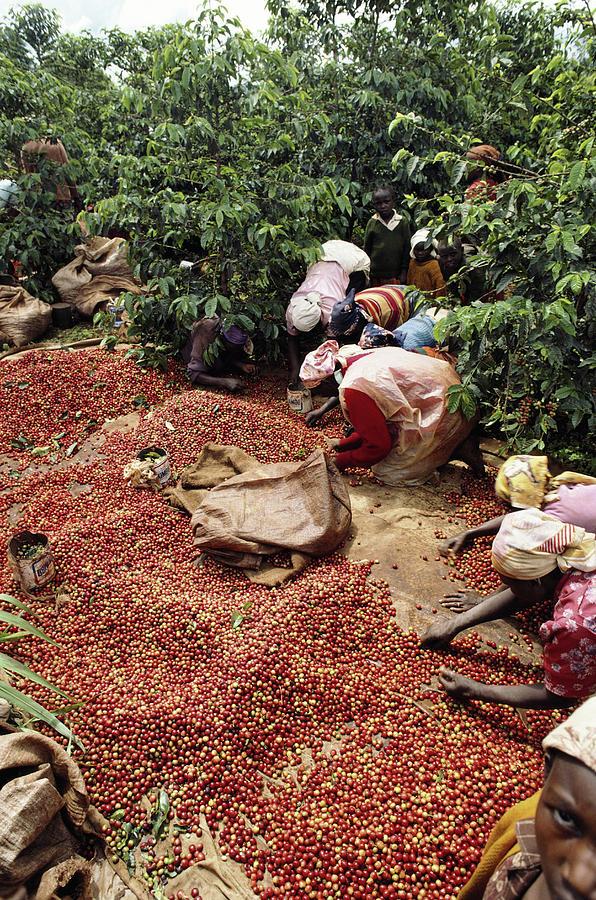
Wakulima wa mazao ya biashara wakikusanya matunda yao yaliyopo juu ya maturubai baada ya kuyavuna kutoka shambani wanayachambuwa kwa uangalifu kwa ajili ya maandalizi ya kuweka sokoni kwa lengo la kuuza.